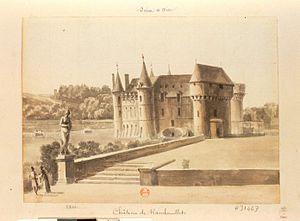
Jean Bernier ou Jehan Bernier ou encore Jean Le Bernier, chevalier, sénéchal, bailli, gouverneur, conseiller du roi de France, prévôt de Paris et maître des requêtes de l'Hôtel du Roi.
Le château de Rambouillet, ancienne résidence royale, impériale et présidentielle, est situé à Rambouillet, chef-lieu d'arrondissement du sud des Yvelines en France dans un parc de 980 hectares au sein de la forêt de Rambouillet.